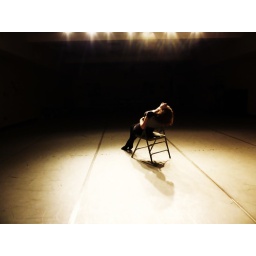
i have this in black and white too. don't know which i like better.